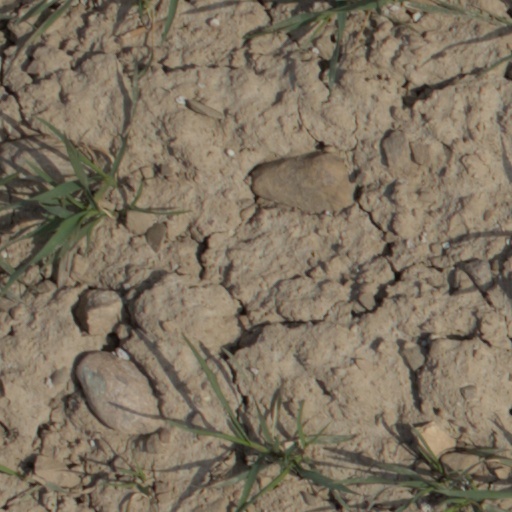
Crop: wheat